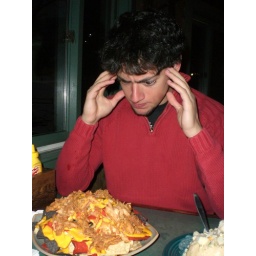
this enormous plate of chicken nachos that we had to concentrate very hard on in order to get through